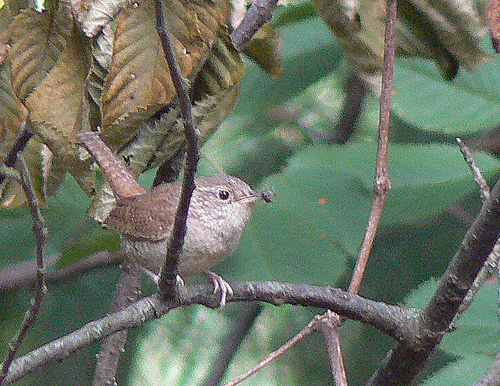
a small fat bird with a short straight bill and a tail that shoots upwards with a blunt end.
this is a grey and brown bird with a small beak.
a brown, rugged looking bird, hiding in the dark trees.
this bird has a grey breast, brown wing and a small beak.
a small sized bird that has tones of brown and a narrow pointed bill
this bird is brown with white and has a very short beak.
this bird has a brown crown as well as a white belly
this small bird has spots of white on its neck and belly.
this bird is brown with a white belly, brown crown and a brown beak.
this small brown colored bird has a sharp pointed beak and features a mottled group of light brown and white feathers on the wings and tail that give the bird a camouflaged appearance.
Species: House Wren